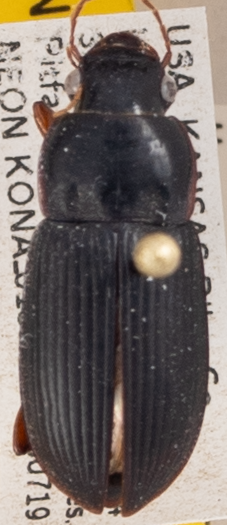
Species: Harpalus pensylvanicus
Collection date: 2018-07-19
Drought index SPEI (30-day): -0.46
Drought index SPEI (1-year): -1.45
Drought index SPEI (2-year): -1.01